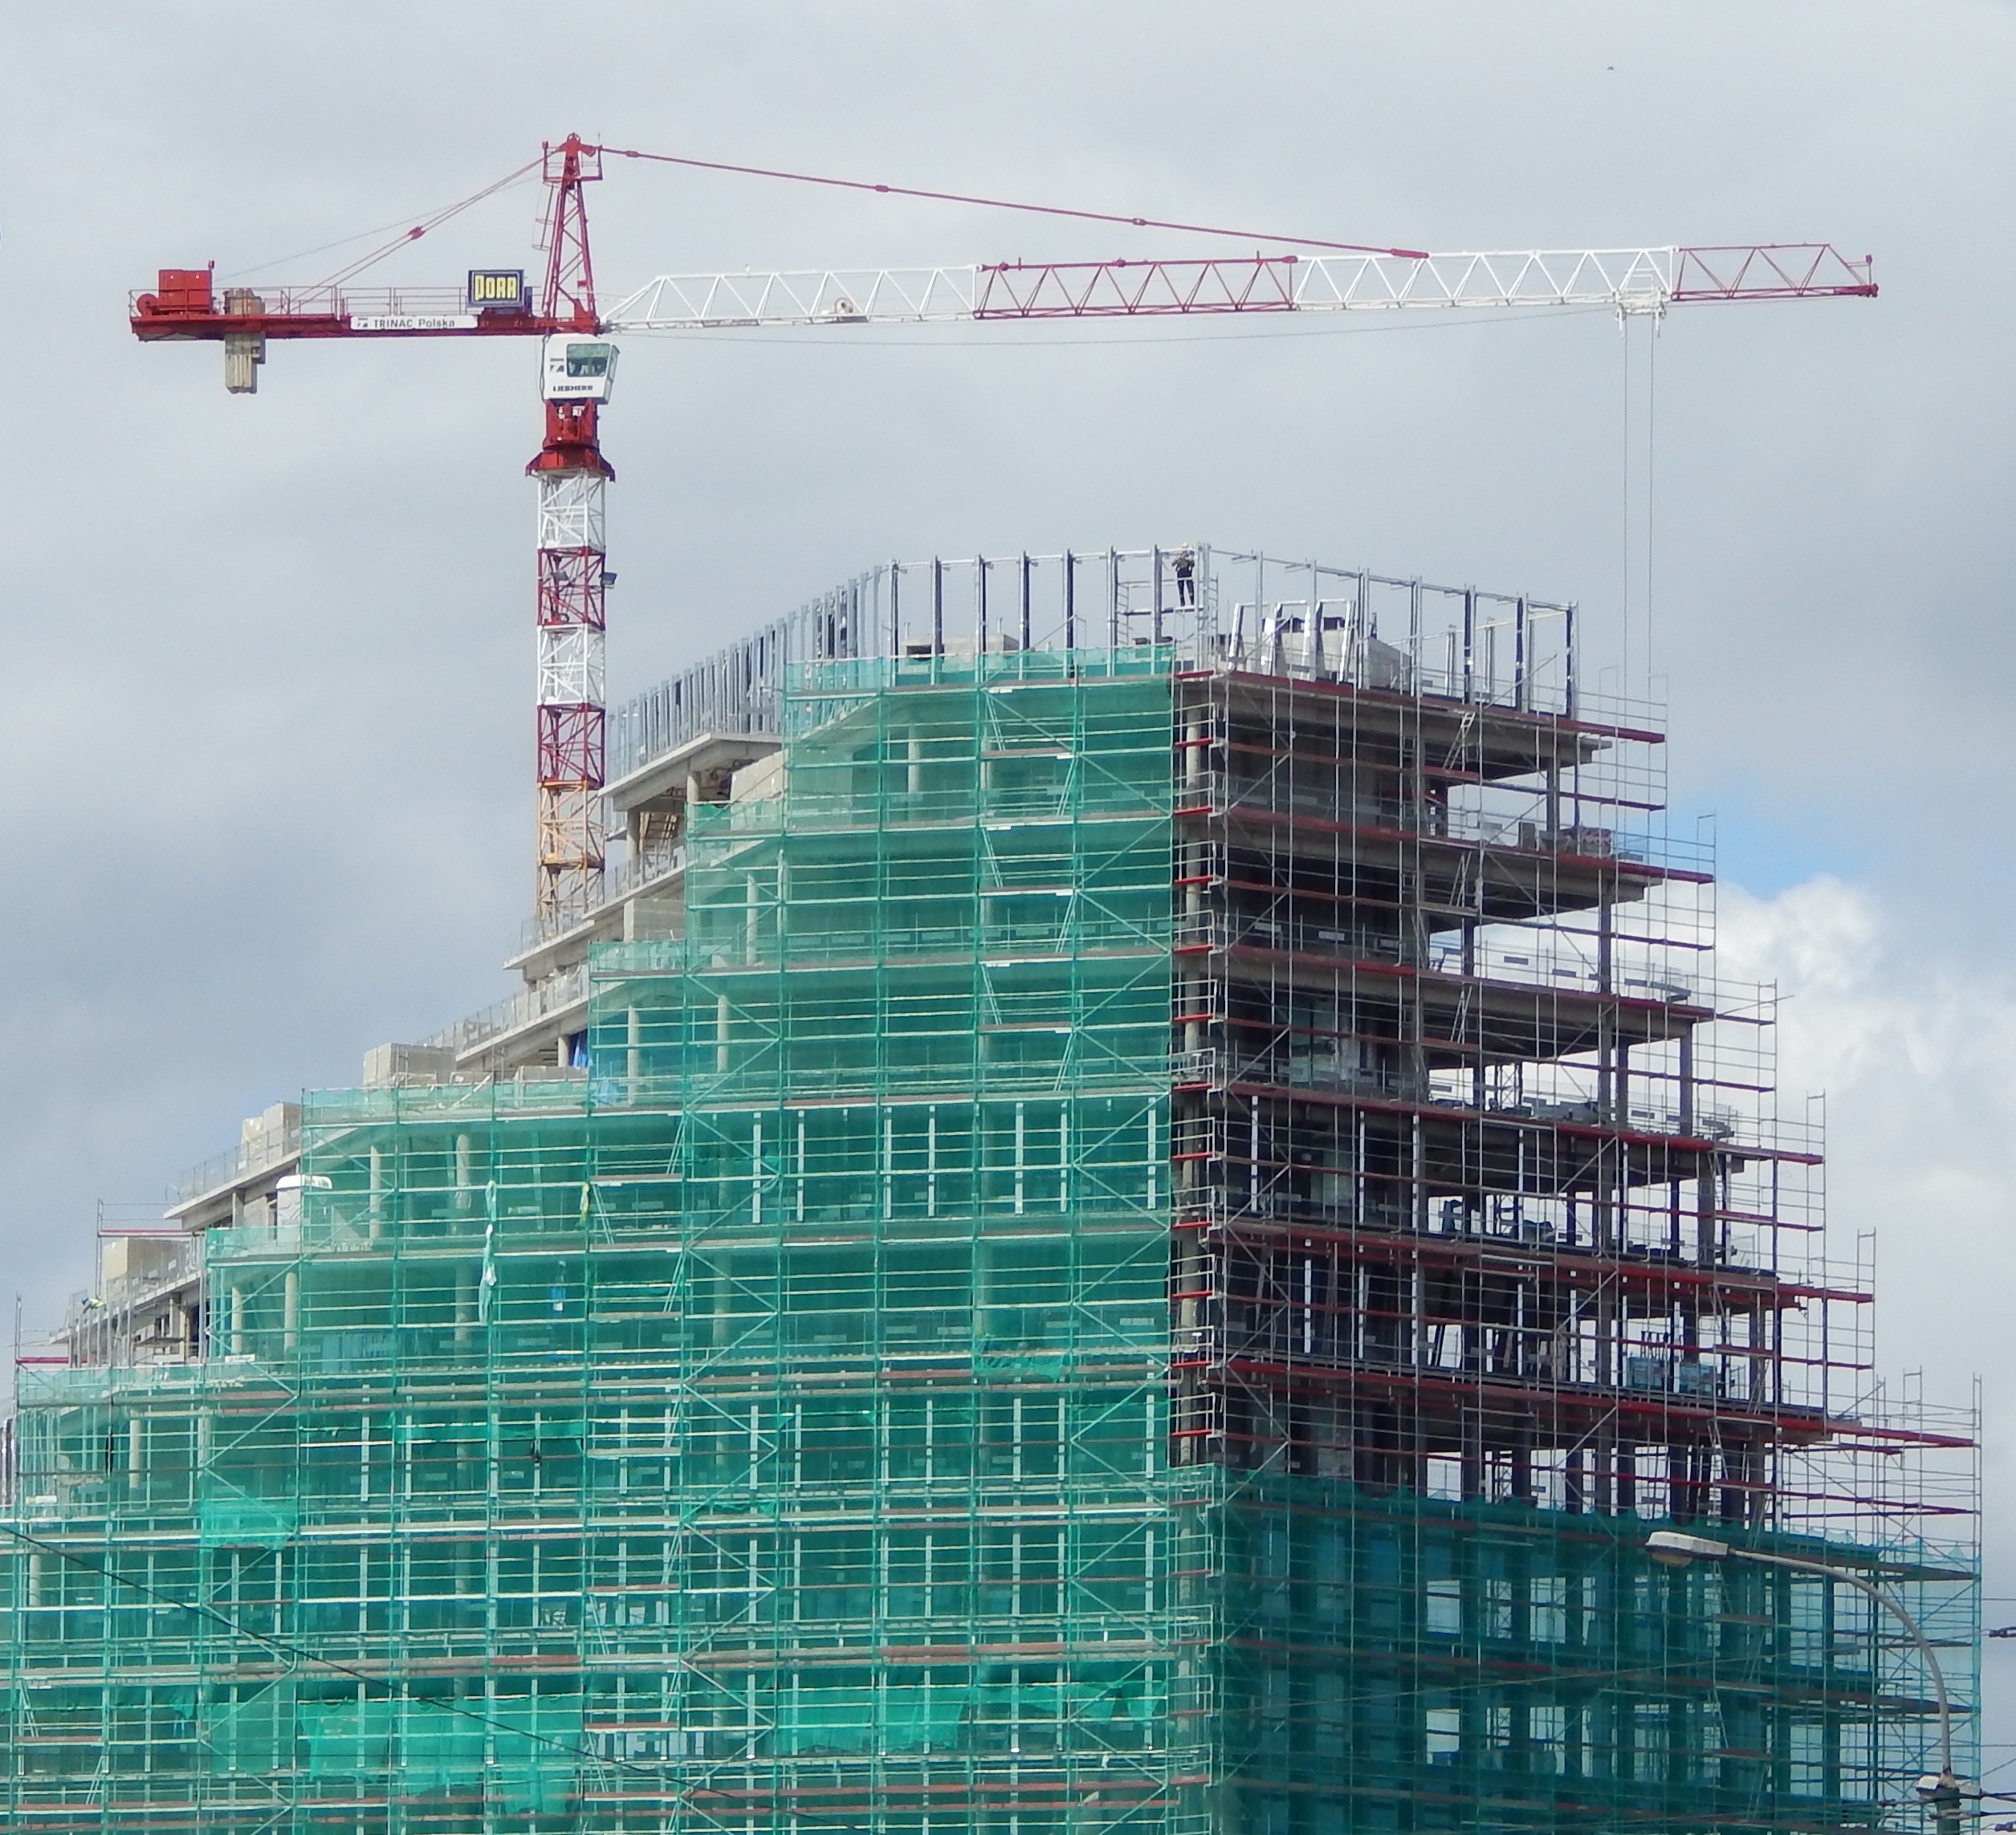
architecture, street, city, skyscraper, construction, vehicle, tower, mast, facade, tower block, tourists, townhouses, fountain, scaffolding, monuments, condominium, the lift, big city, the market, the old town, poznan, stream of water